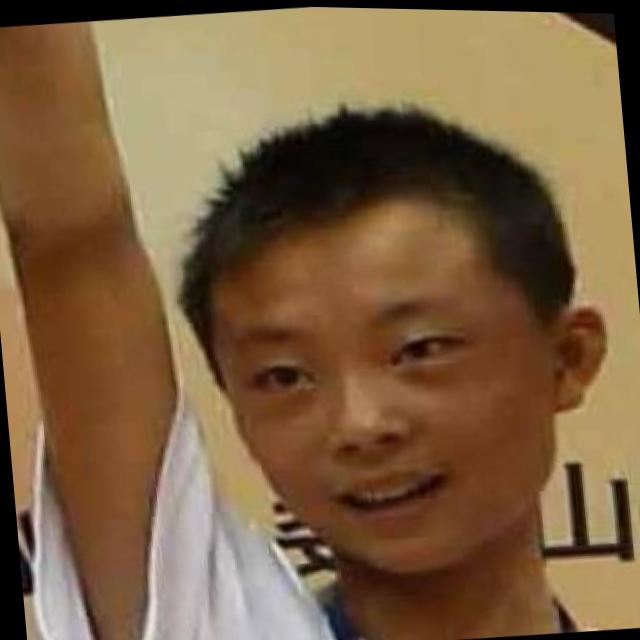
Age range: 13-20